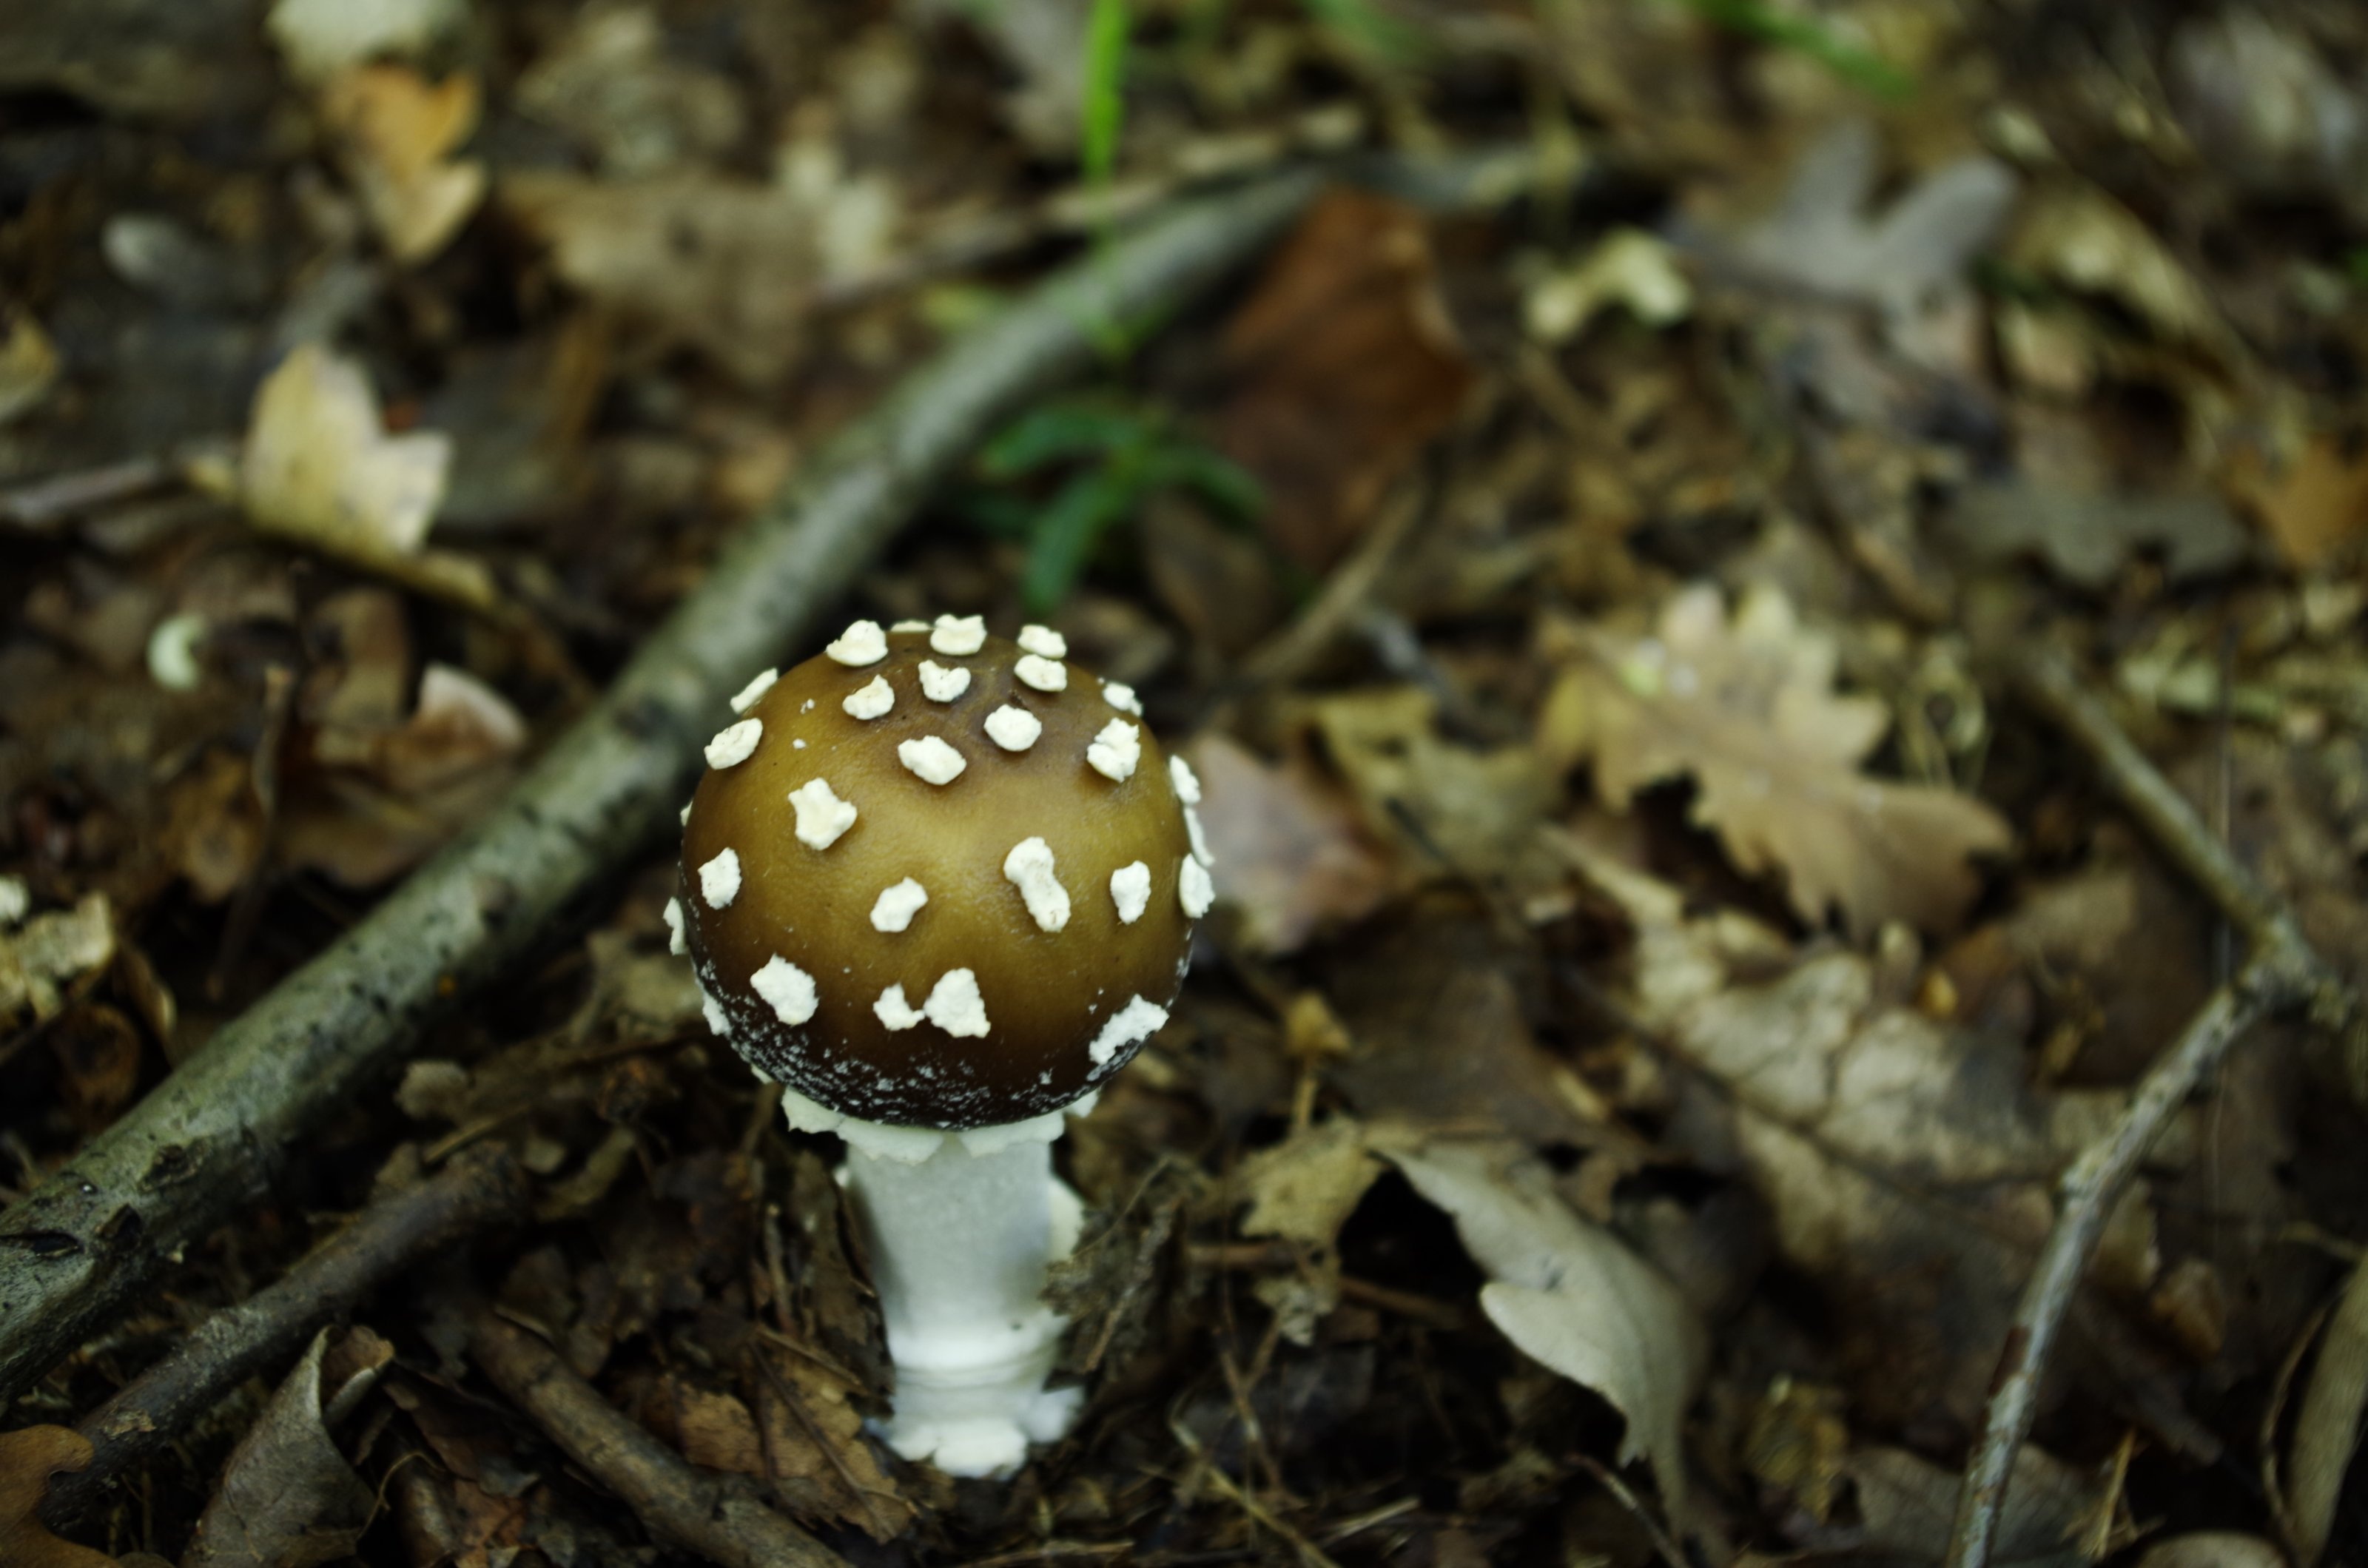
nature, forest, leaf, flower, wildlife, autumn, soil, botany, mushroom, flora, fauna, fungus, woodland, agaric, macro photography, edible mushroom, panther cap